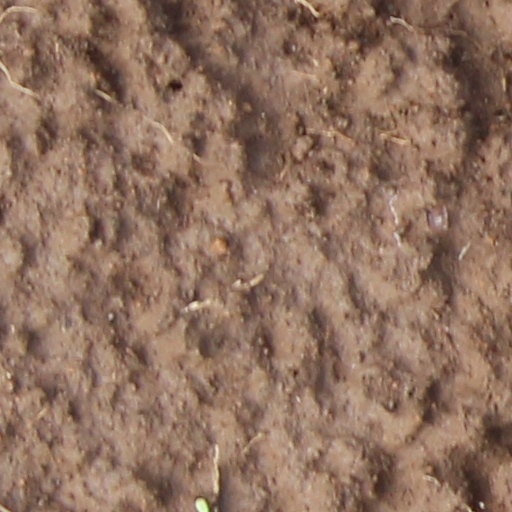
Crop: wheat